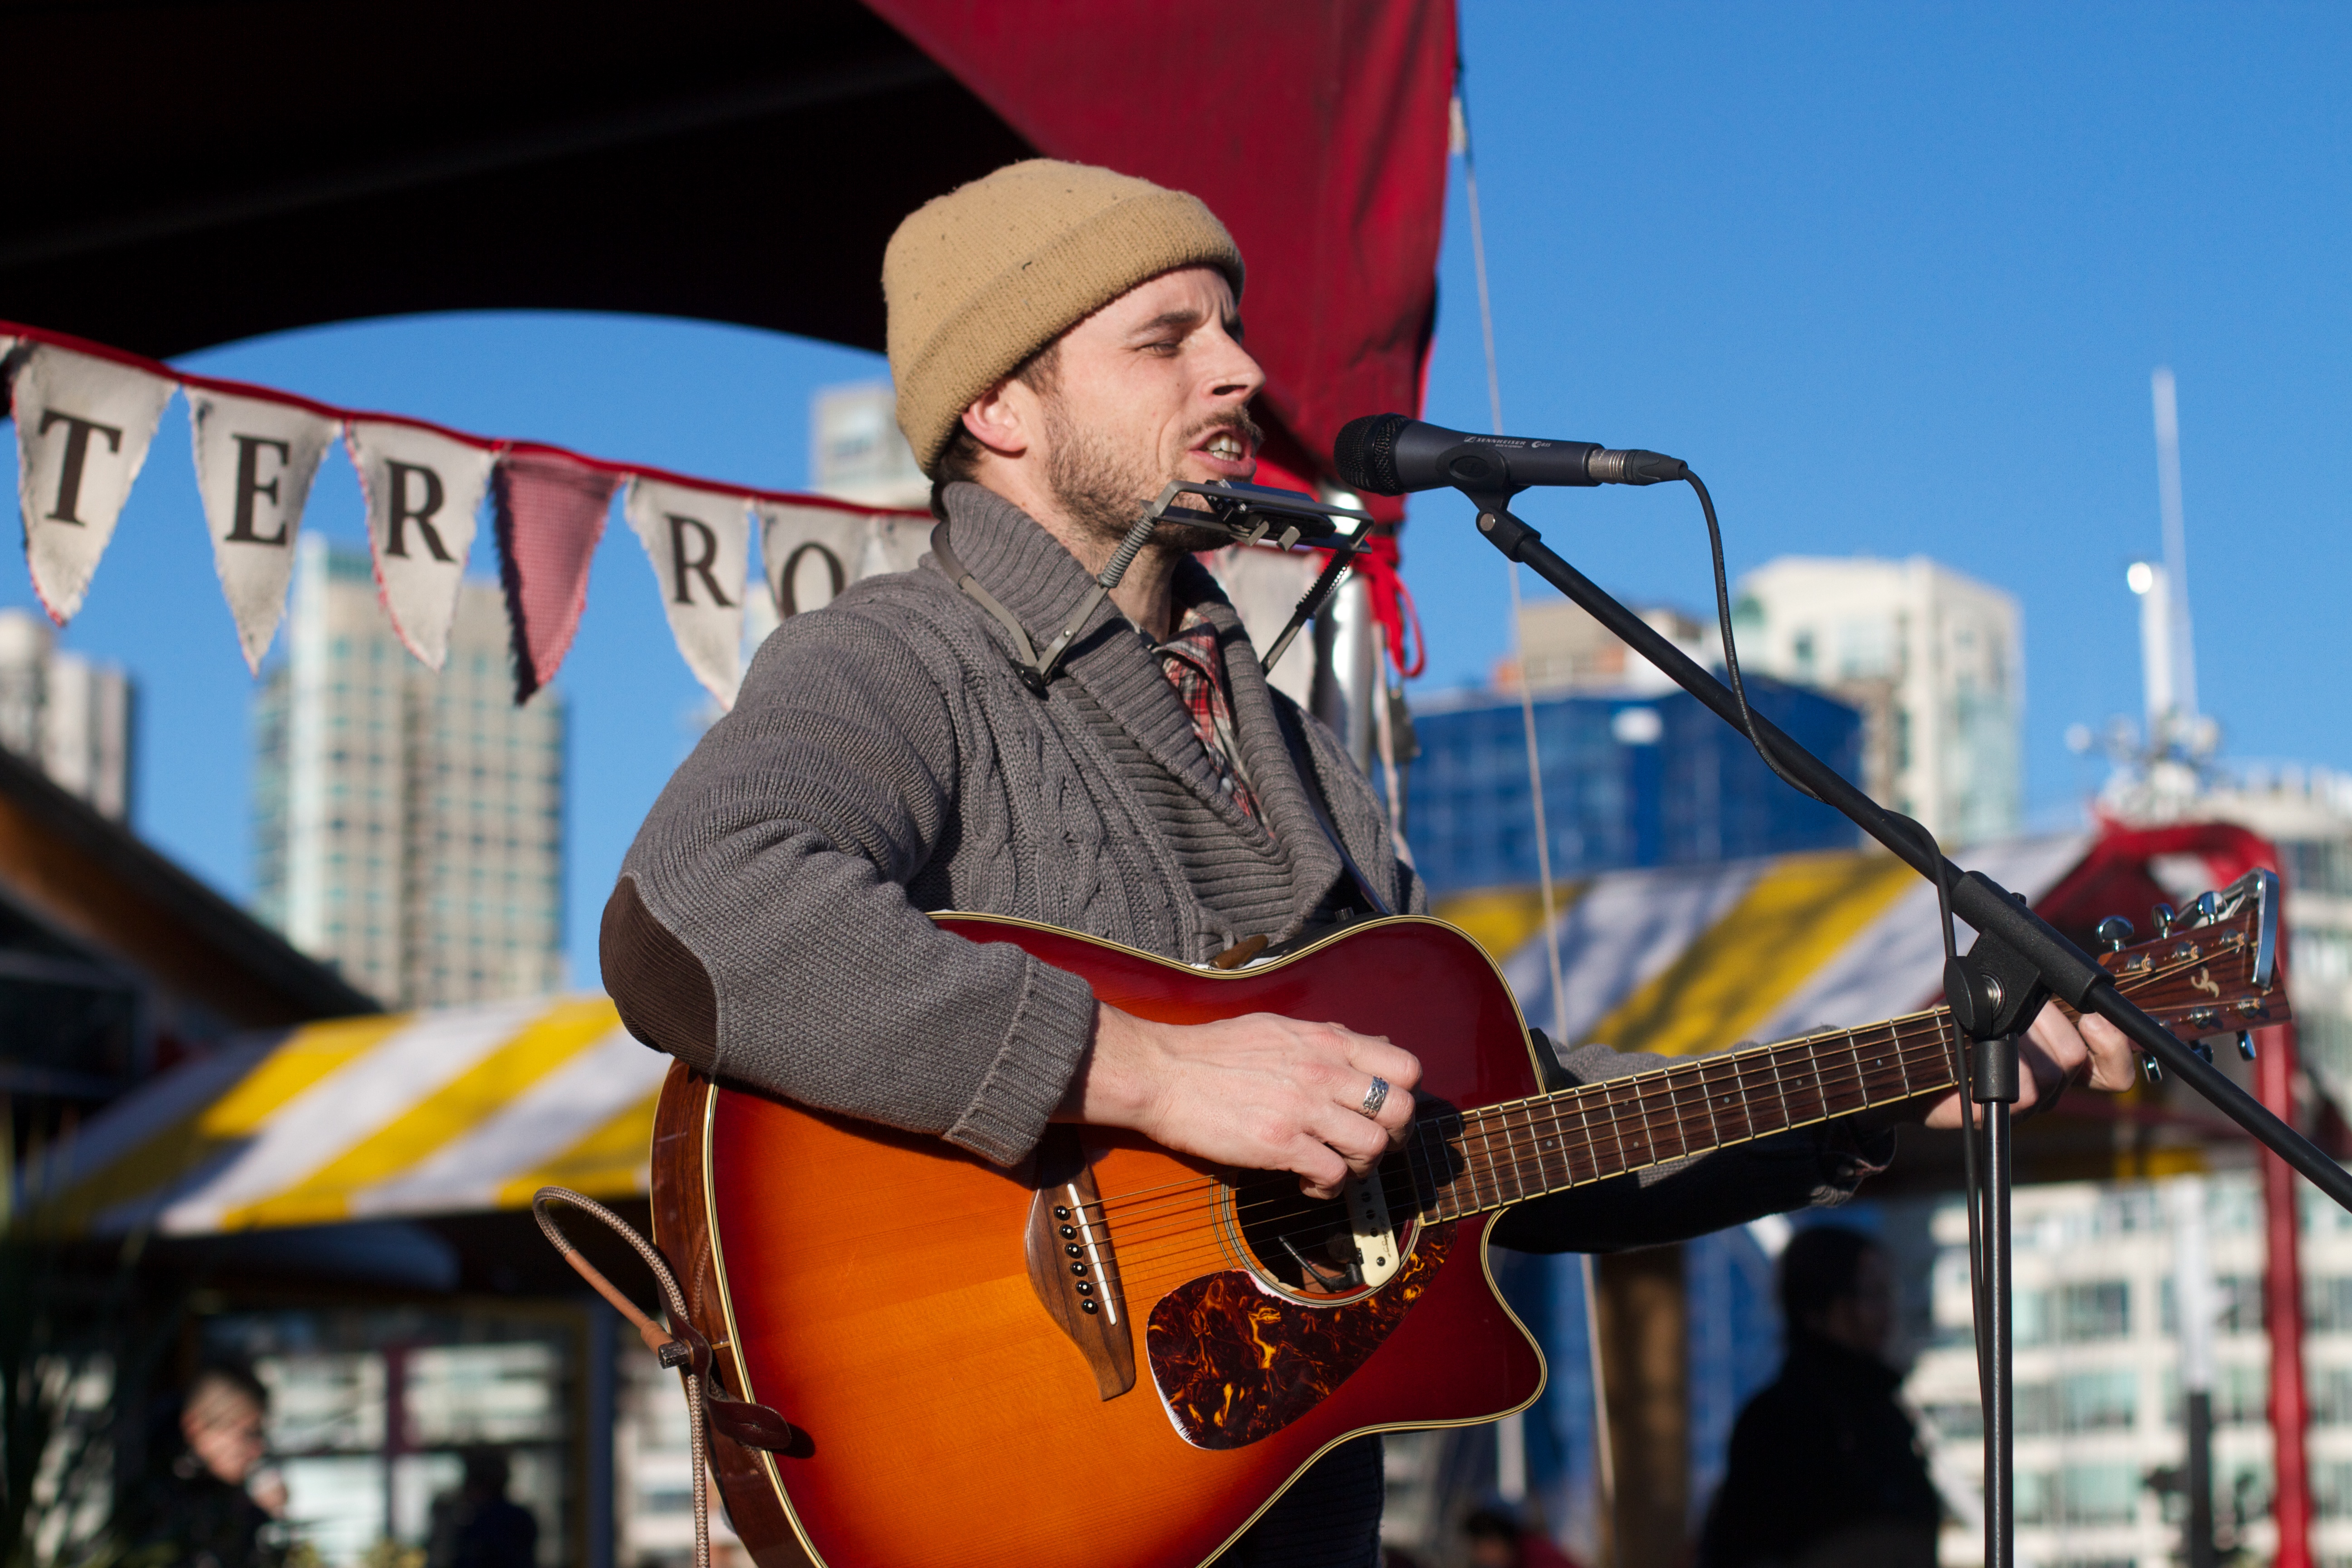
music, guitar, concert, musician, festival, performance, bassist, singing, guitarist, entertainment, performing arts, singer songwriter, social group, musical ensemble